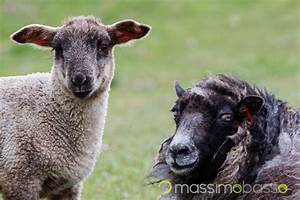
Label: pecora